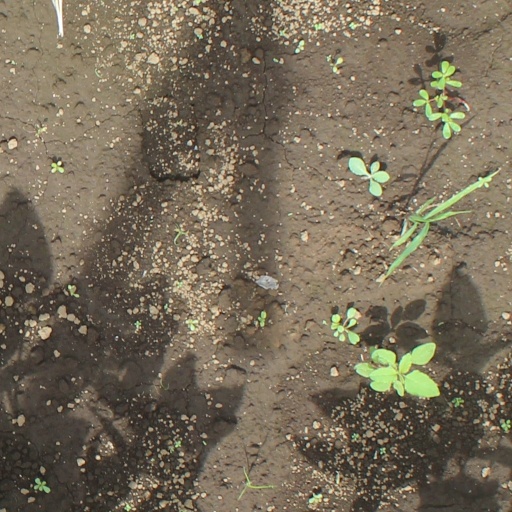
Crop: soybean